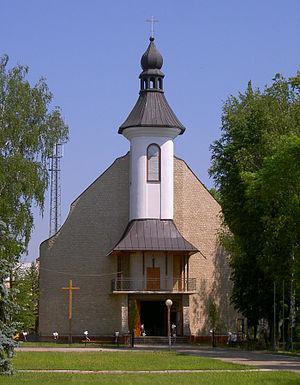
Aleksandrów est un village polonais de la gmina d'Aleksandrów dans le powiat de Biłgoraj de la voïvodie de Lublin dans l'est de la Pologne.